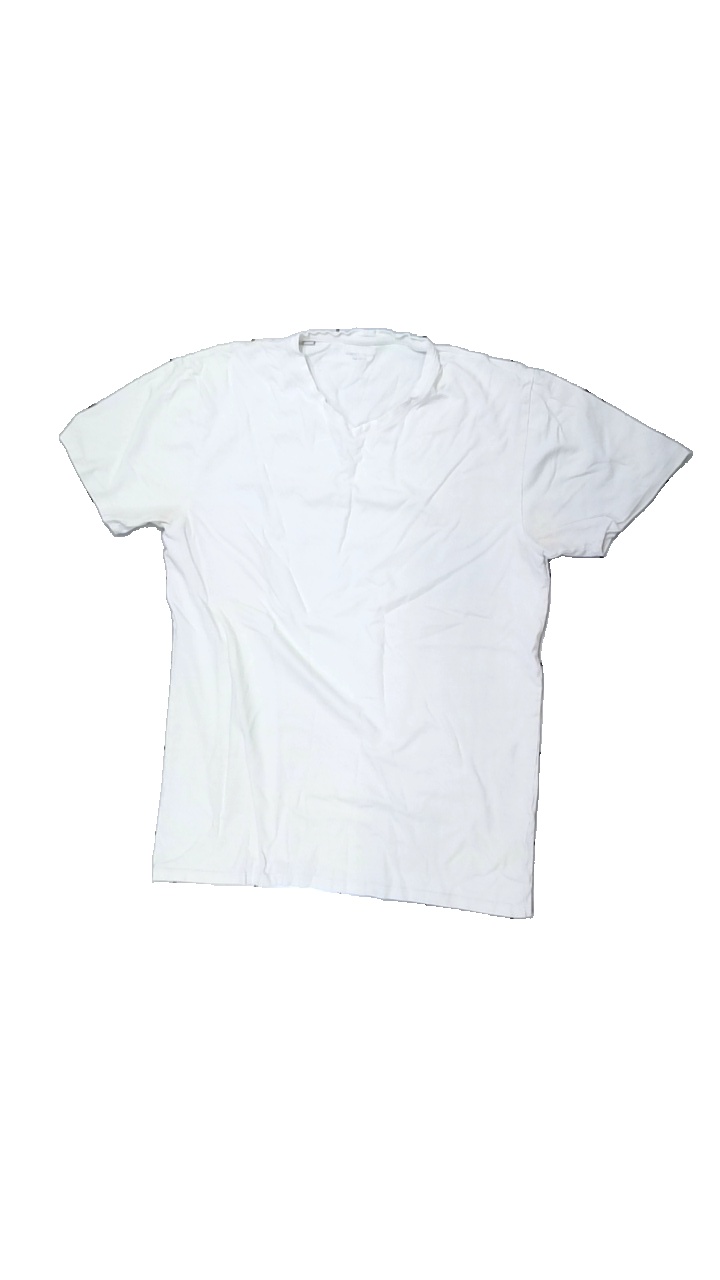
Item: T-shirt (Men)
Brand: Selected Homme/femme
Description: vit t-shirt med grova svett fläckar i armhålorna
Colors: White
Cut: Regular
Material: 100% cotton
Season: All
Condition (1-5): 2
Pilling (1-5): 5
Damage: fläckar i armhåla
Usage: Export
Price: <50